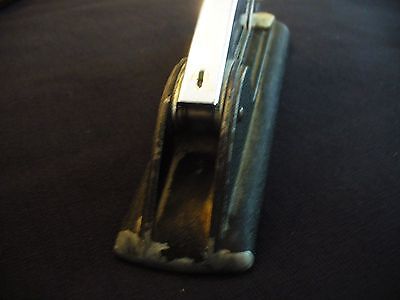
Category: stapler